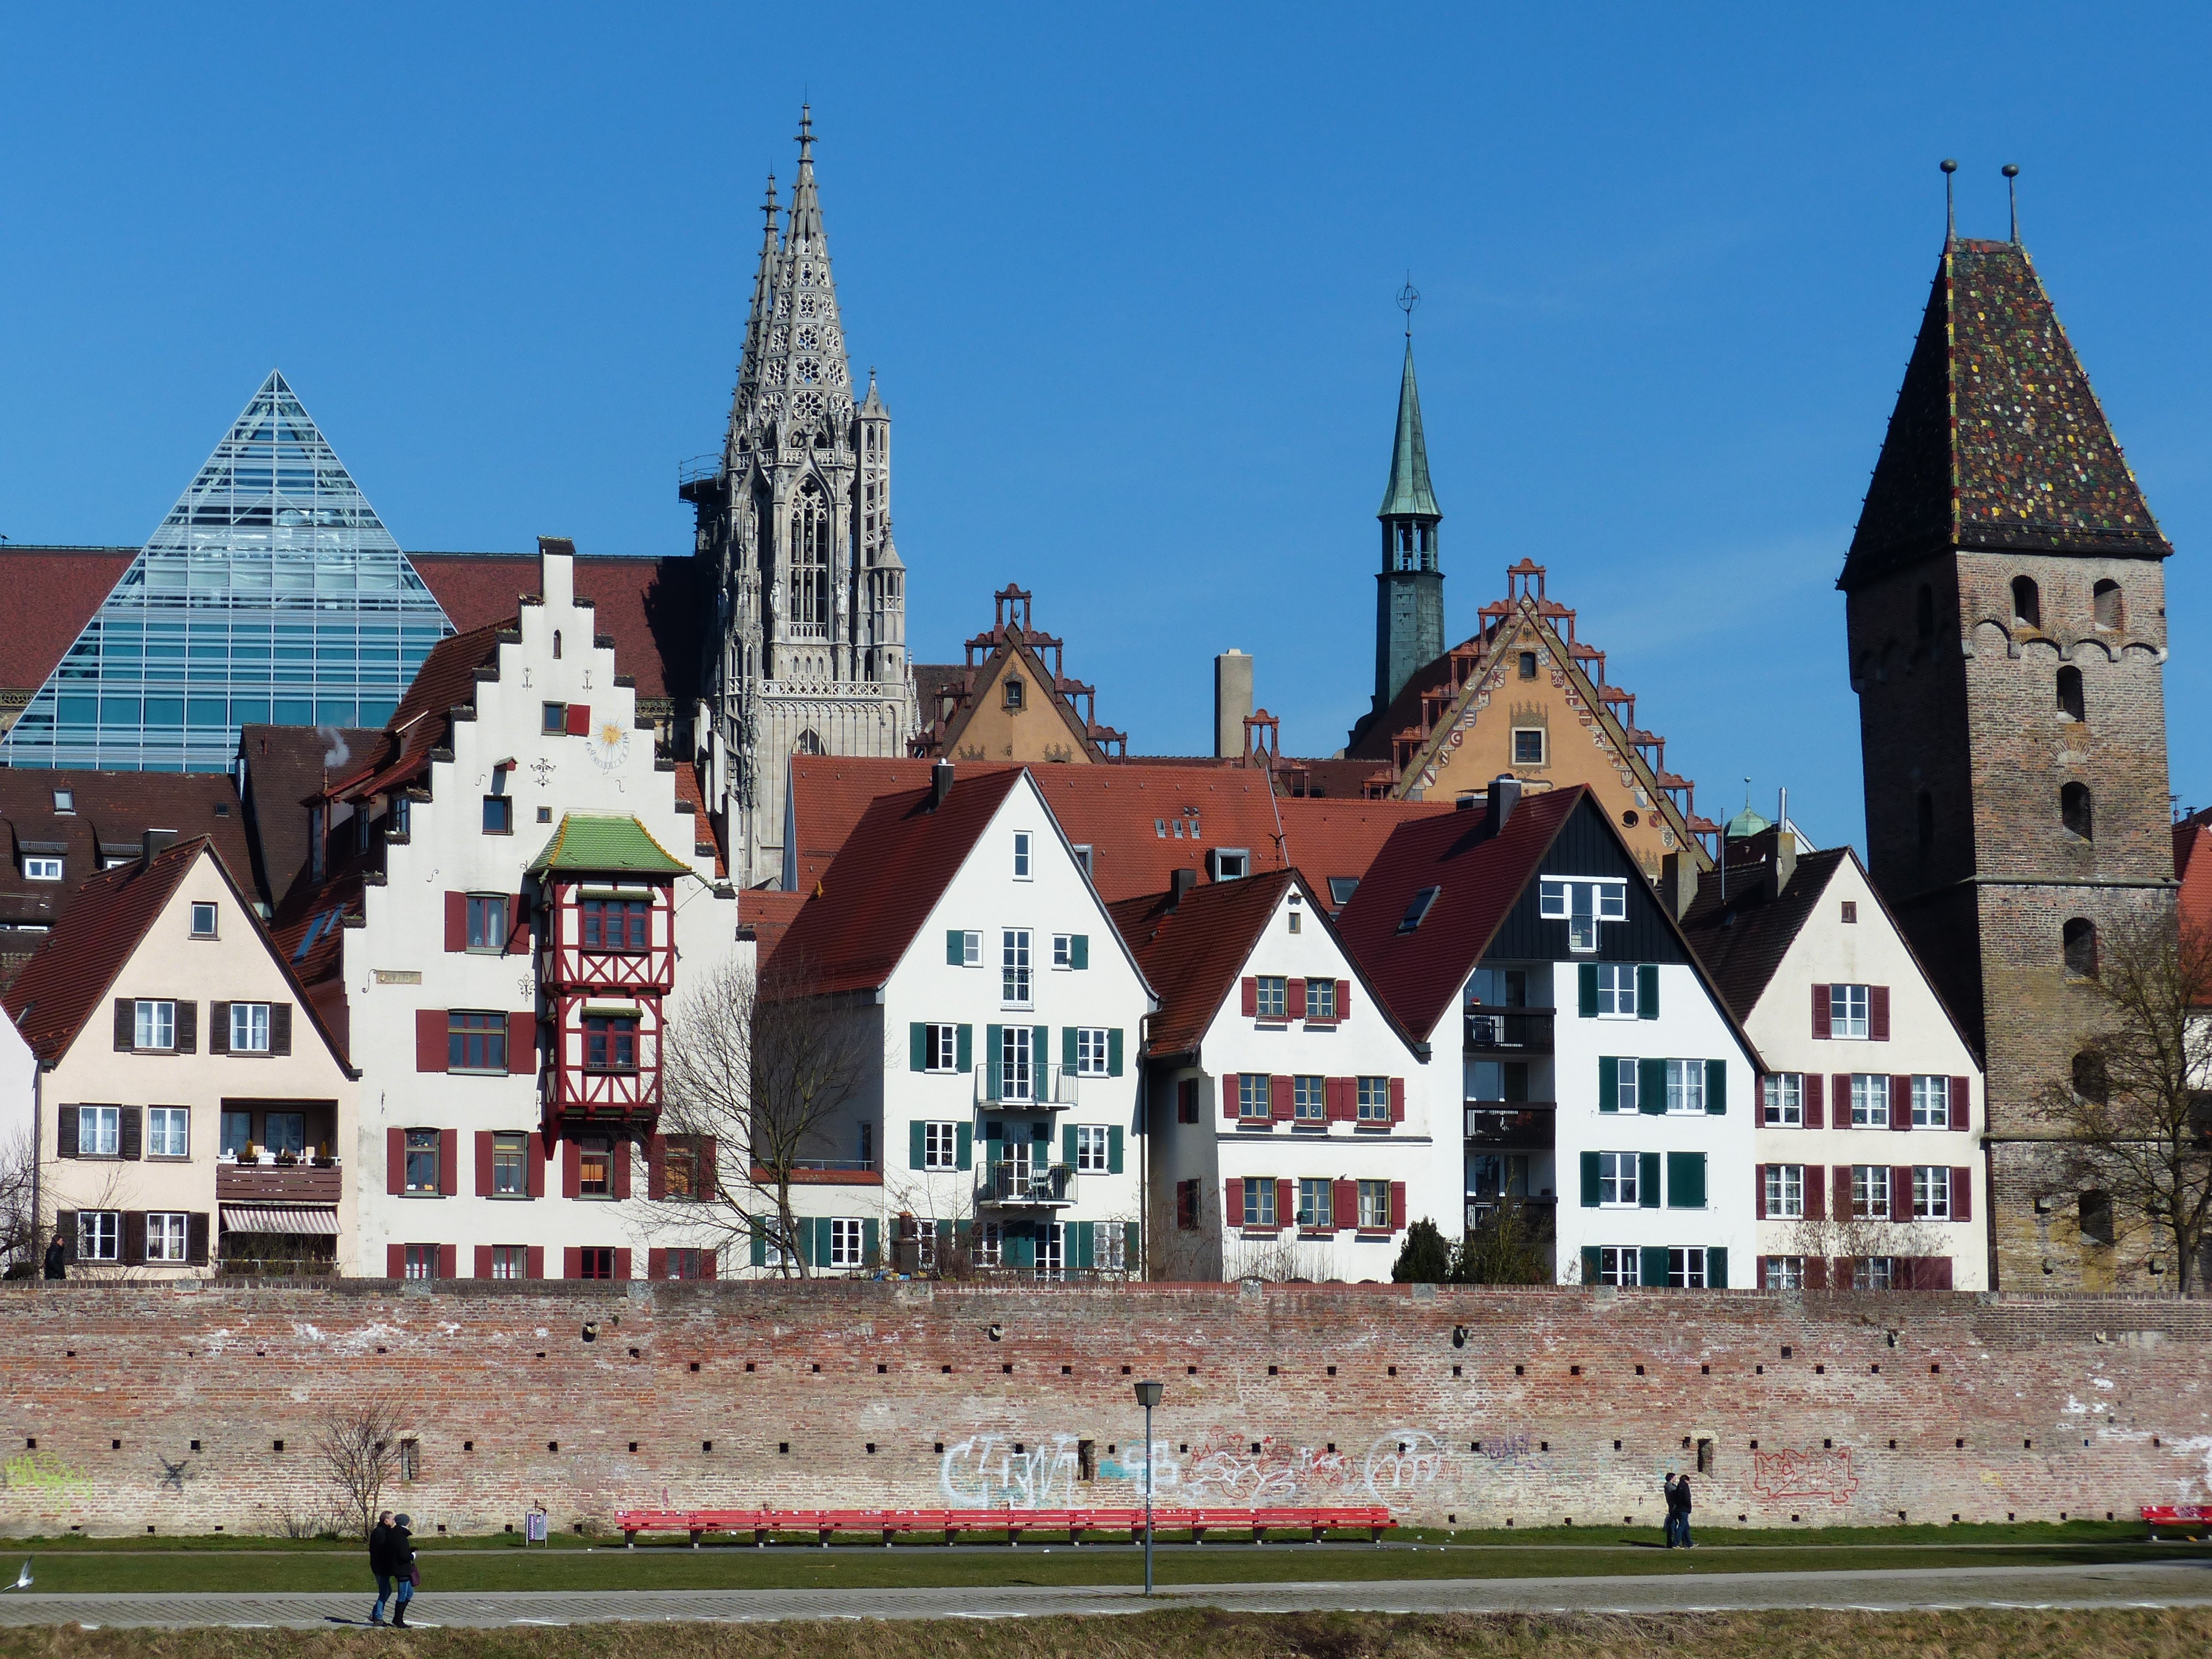
sky, town, view, building, chateau, city, home, cityscape, panorama, tower, castle, landmark, church, tourism, city view, spire, homes, steeple, outlook, roofs, ulm, city wall, munster, ulm cathedral, town home, city panorama, metzgerturm